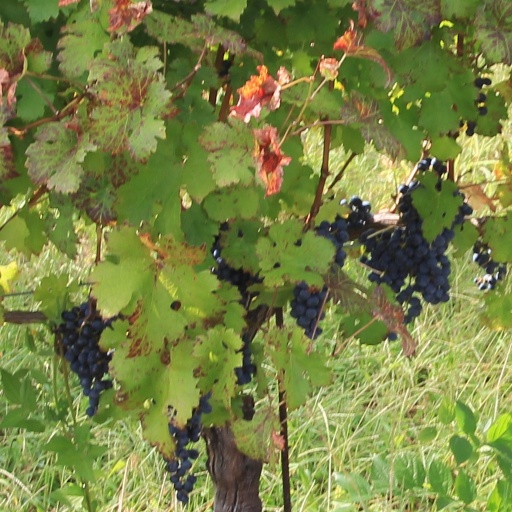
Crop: grape